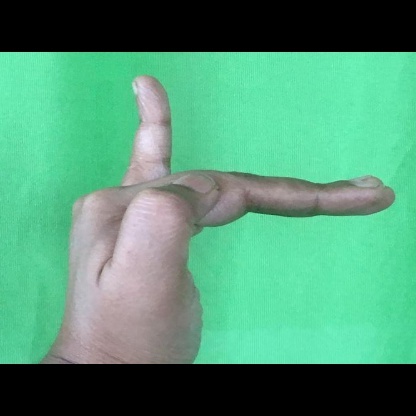
Mudra: Hamsapaksha